Periyar River

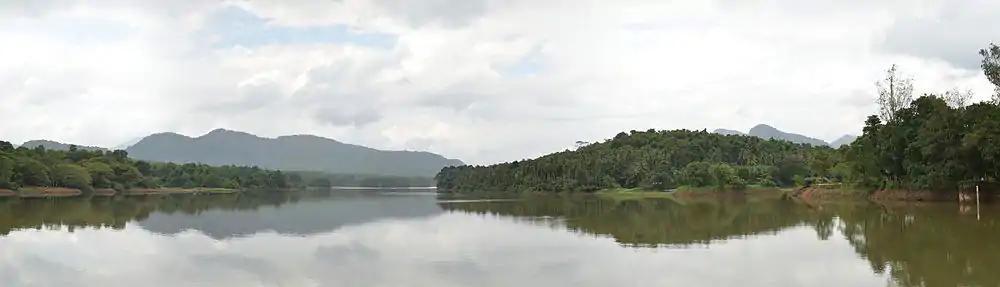
Panoramic view of Periyar River from Bhoothathankettu Dam

Although the Chalakudy river in strict geological sense is a tributary of the Periyar, for all practical purposes it is treated as a separate river by Government and other agencies. Chalakudy river itself has a catchment area of , with in Kerala and in Tamil Nadu.